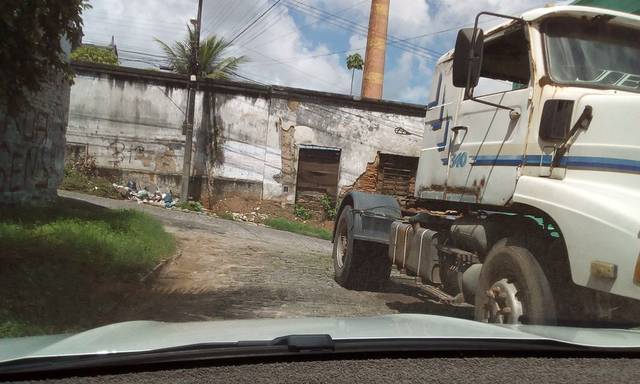
Region: Brazil
Coordinates: -7.121, -34.892